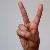
The image shows a hand gesture representing the letter 'V' in Indian Sign Language.